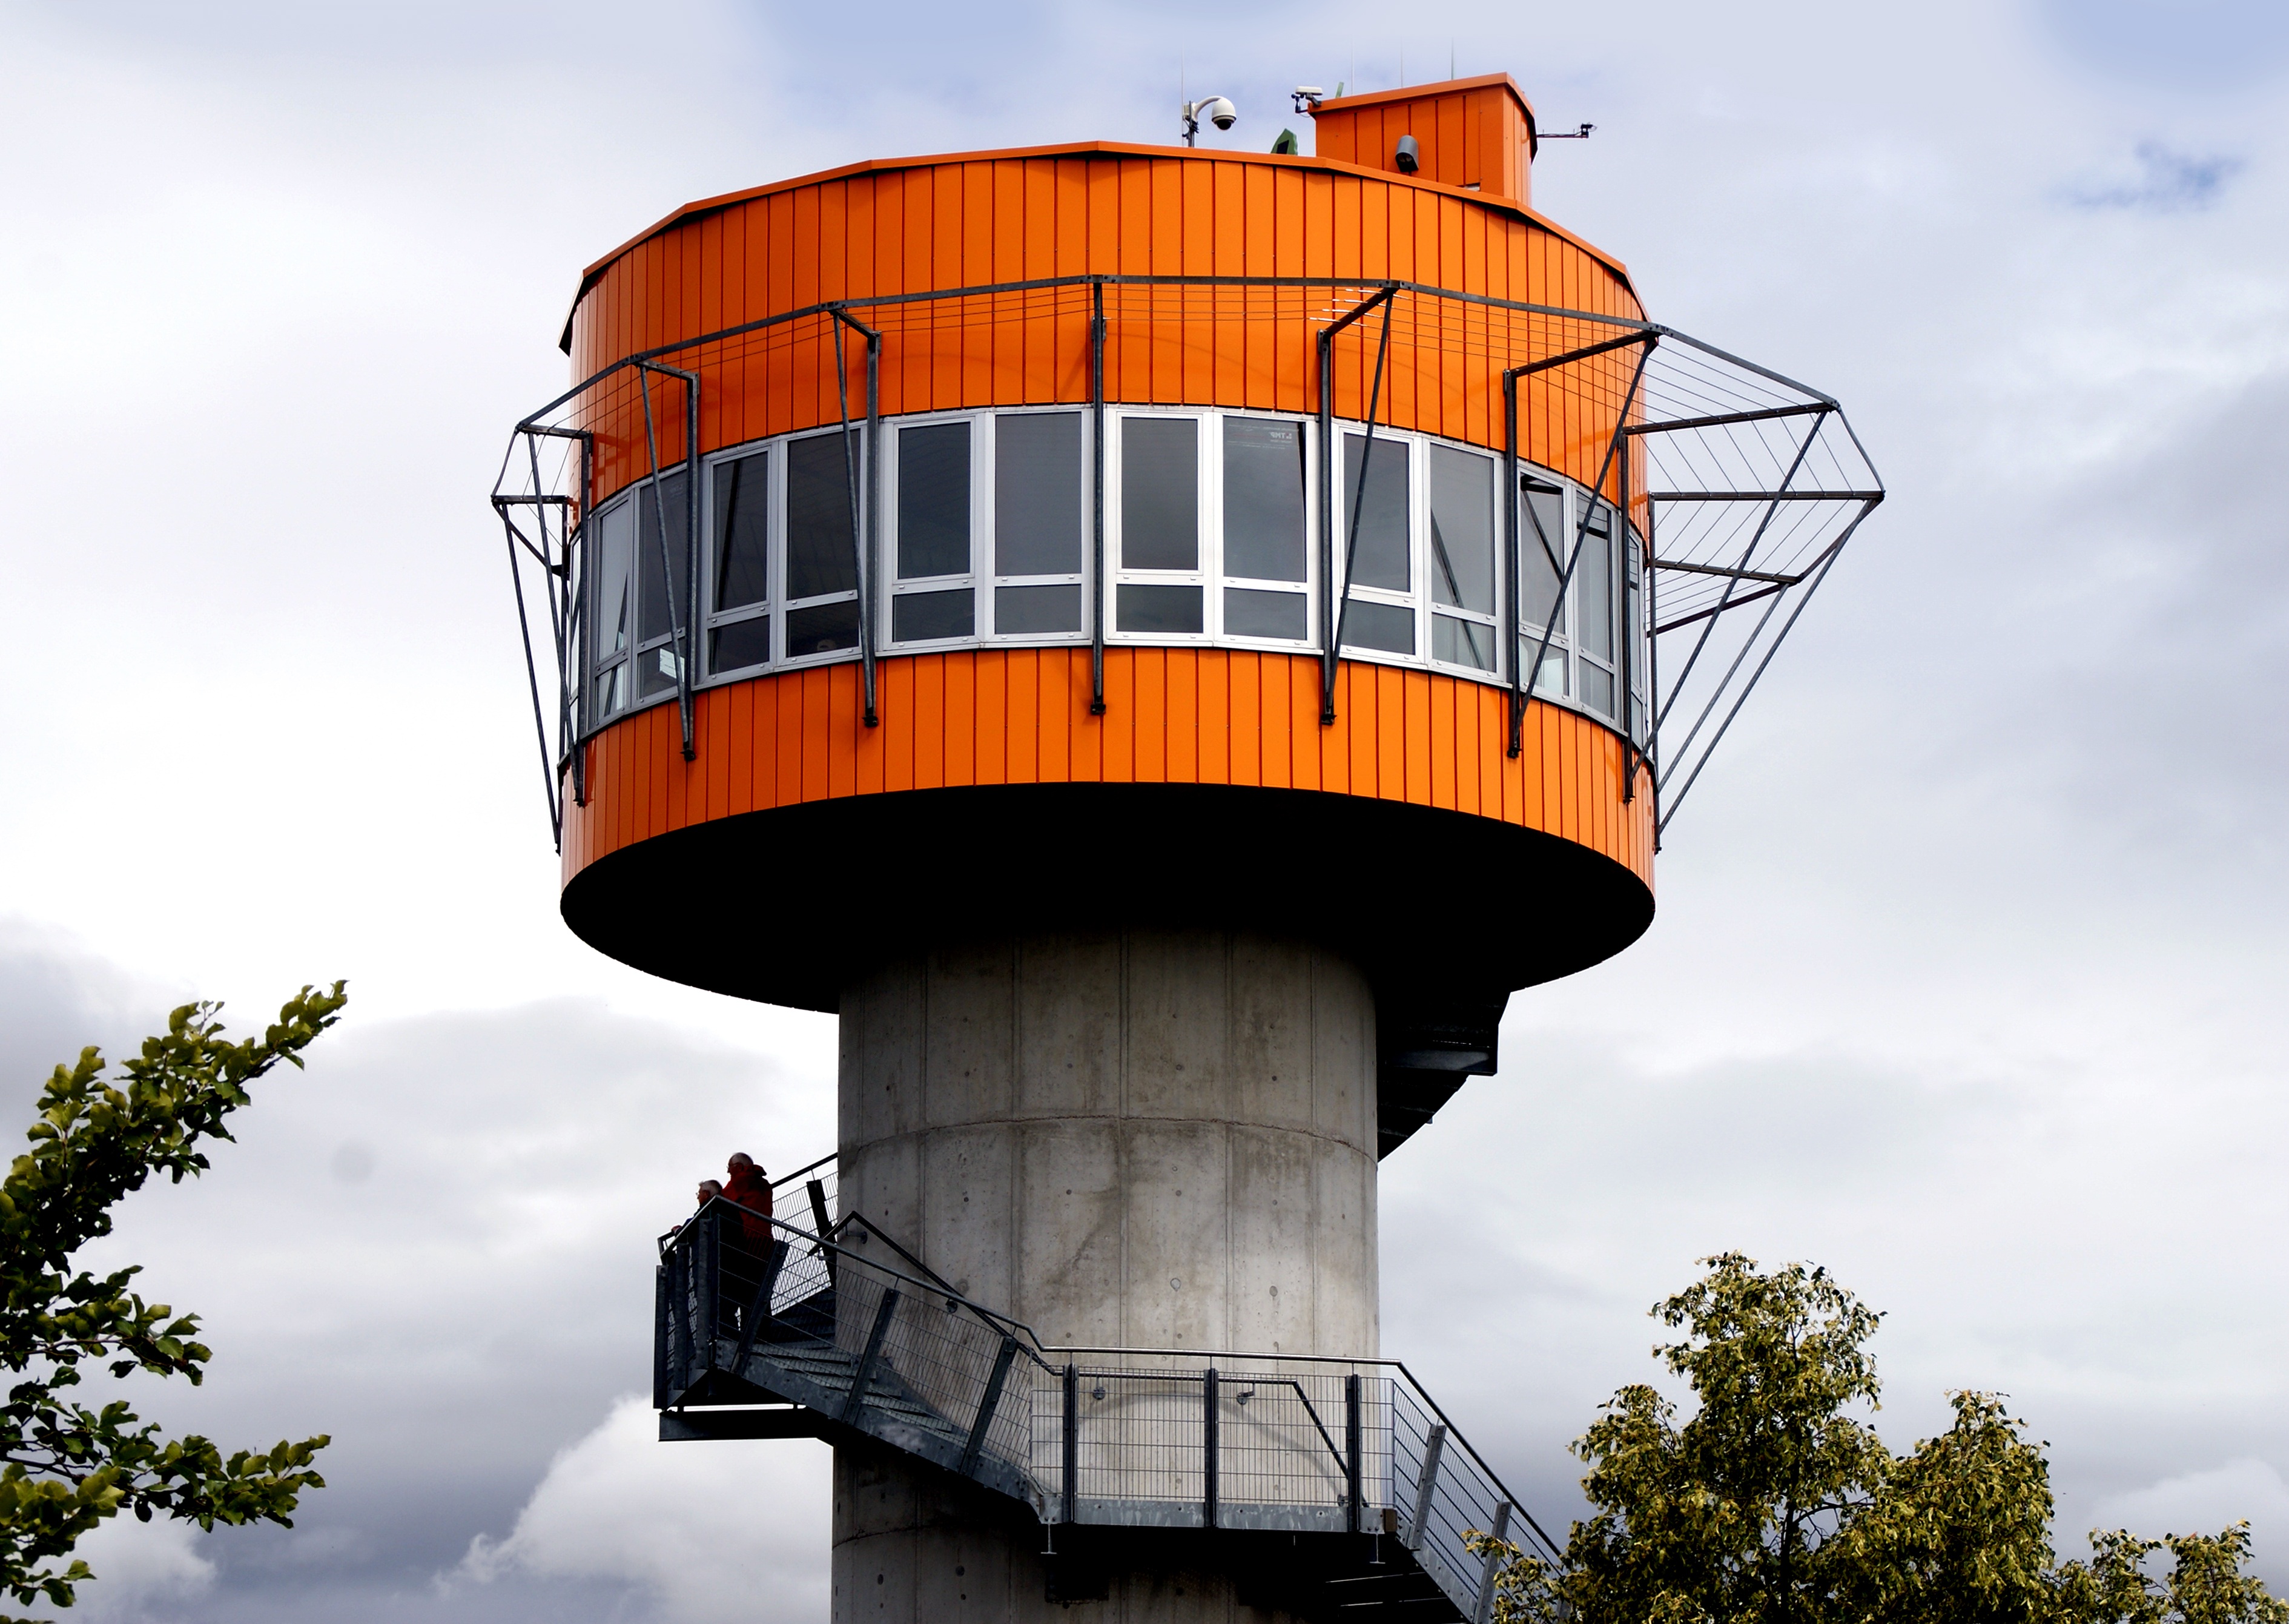
structure, tower, water tower, observation tower, thuringia germany, control tower, treetop path, atmosphere of earth, outdoor structure